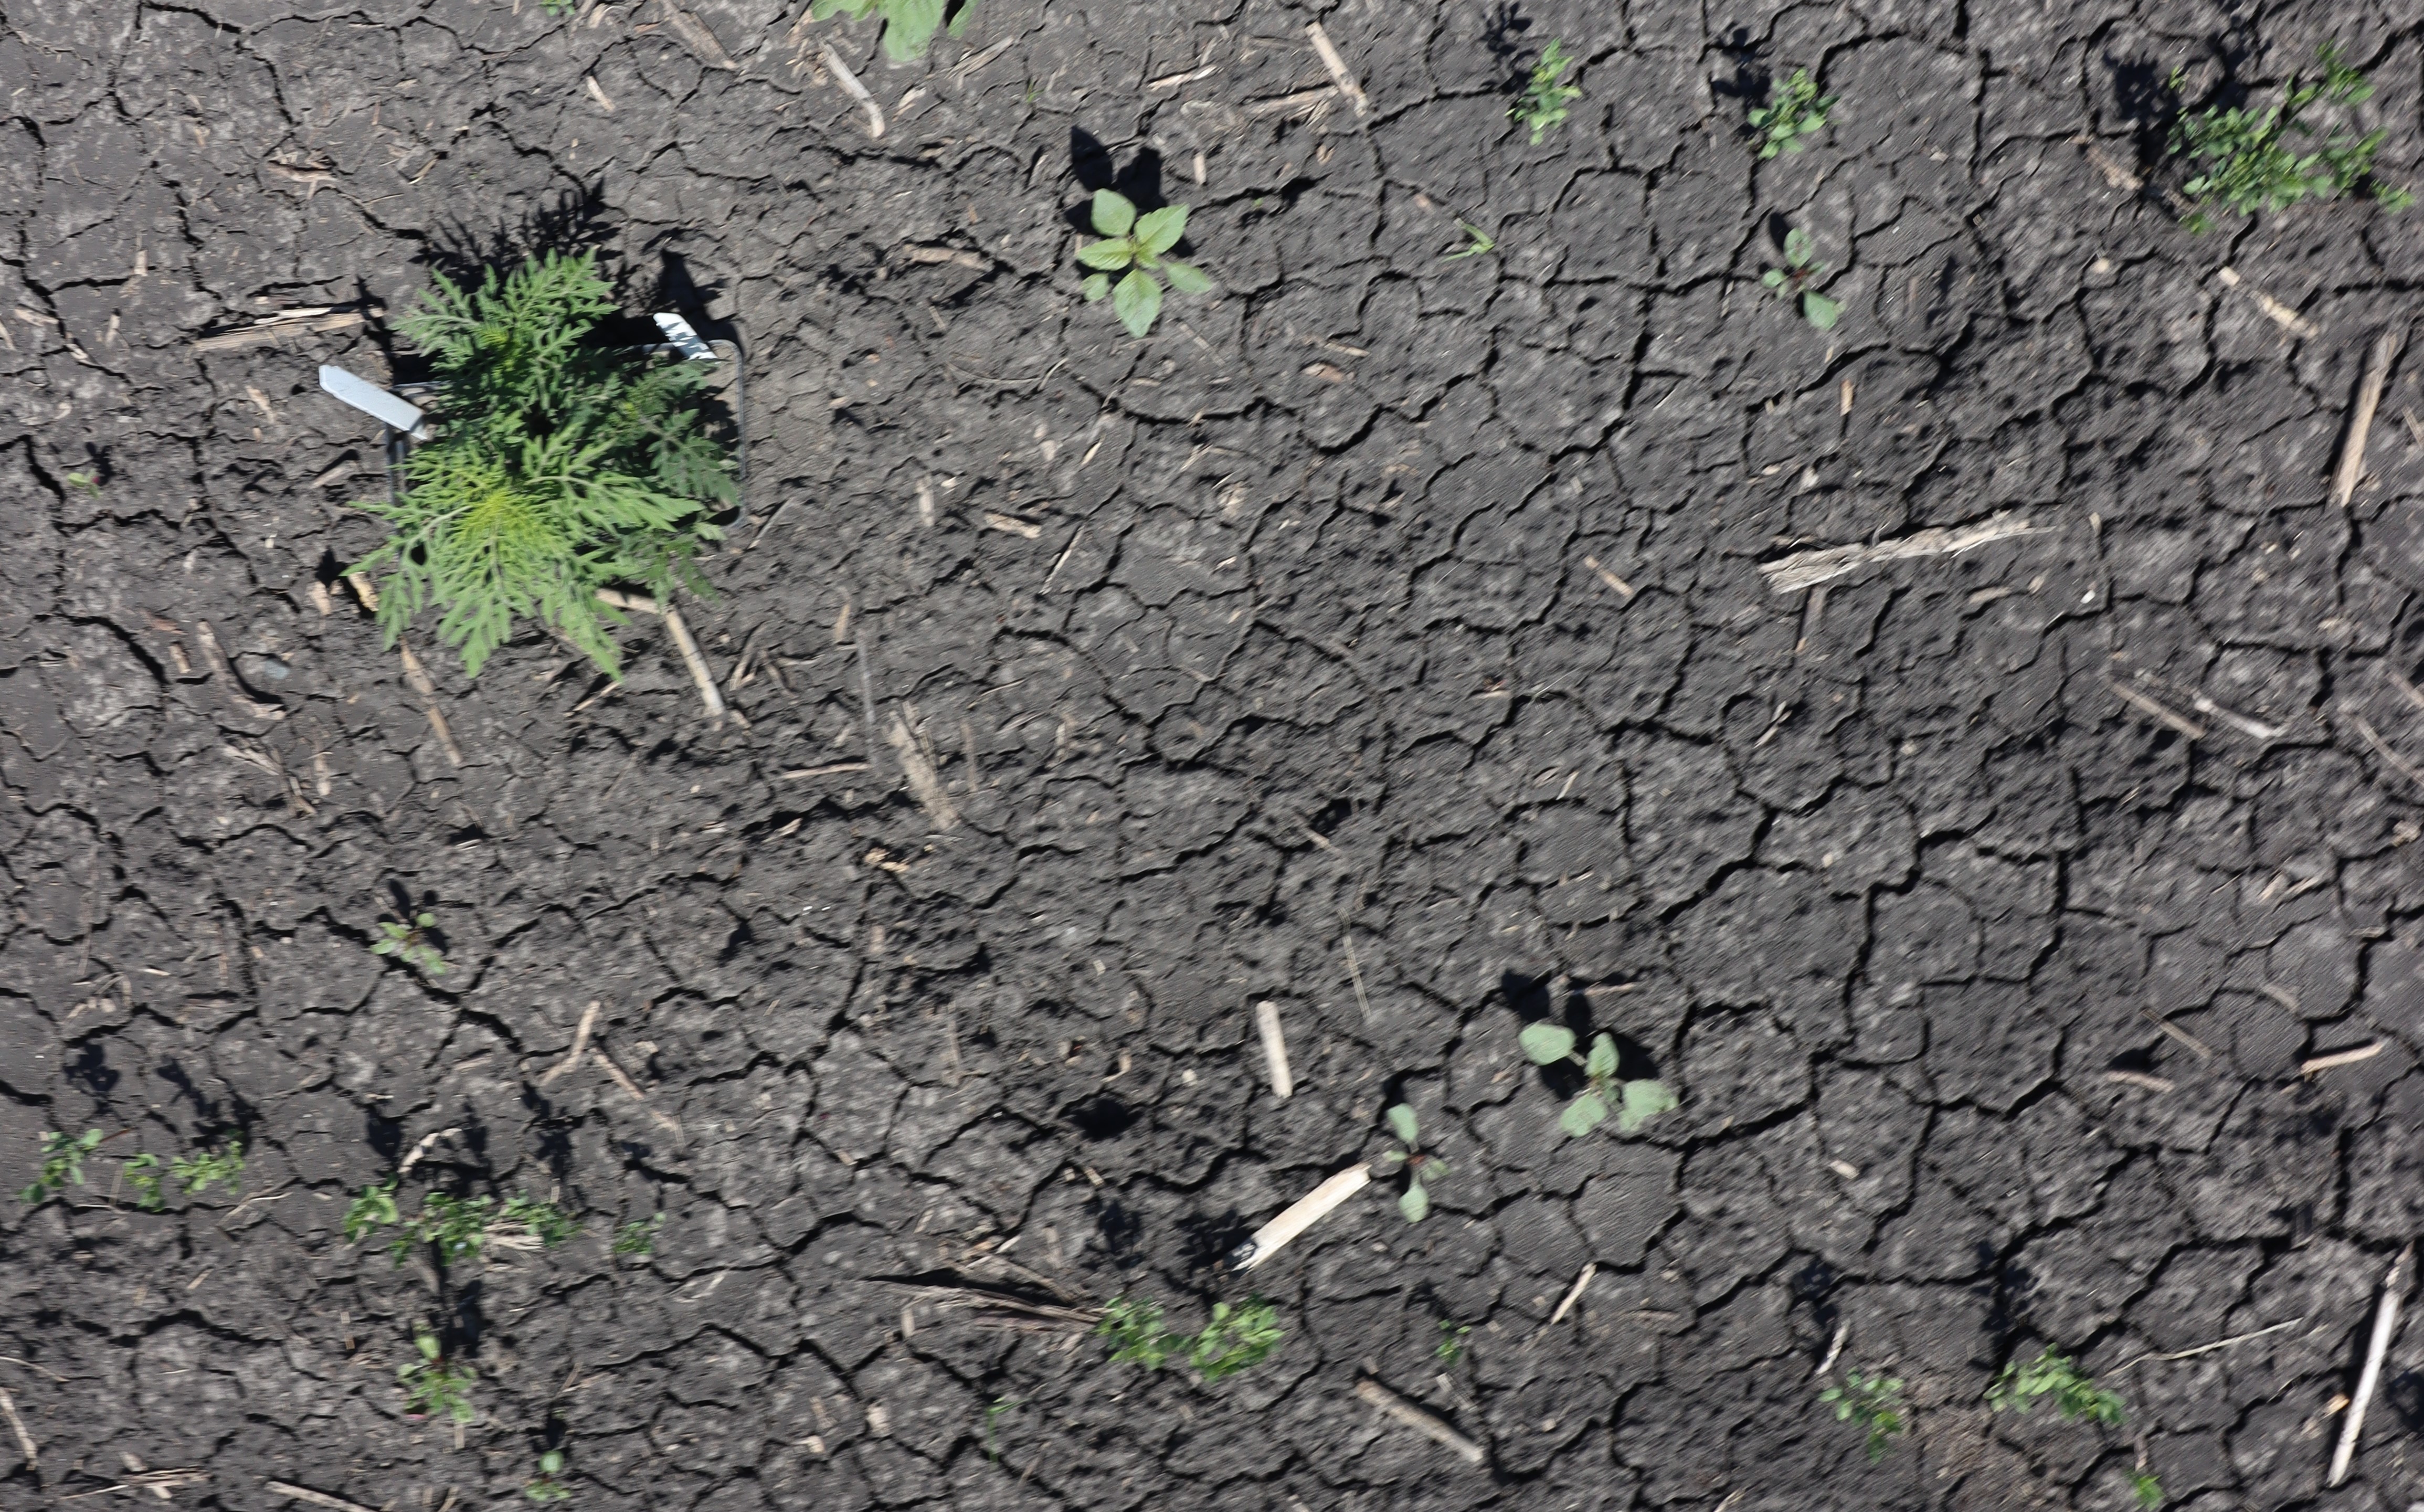
Crop: Lentil
Objects: Ragweed, Ragweed, Ragweed, Lentil, Lentil, Lentil, Lentil, Lentil, Lentil, Lentil, Lentil, Lentil, Lentil, Lentil